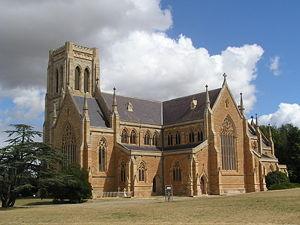
La cathédrale Saint-Sauveur de Goulburn est le siège épiscopal de l'évêché anglican de Canberra et Goulburn, l'un des 23 diocèses anglicans d'Australie.
L’architecture australienne, au moins au début de l'histoire du pays, fut influencée par les architectures anglaise et américaine. Au mieux, les architectes australiens cherchaient à être les premiers à importer les nouveaux styles et essayaient de leur donner des caractères locaux. L'architecture australienne contemporaine post-seconde Guerre mondiale reflète le multiculturalisme de la société australienne et lui donne une identité émergente multifactorielle.